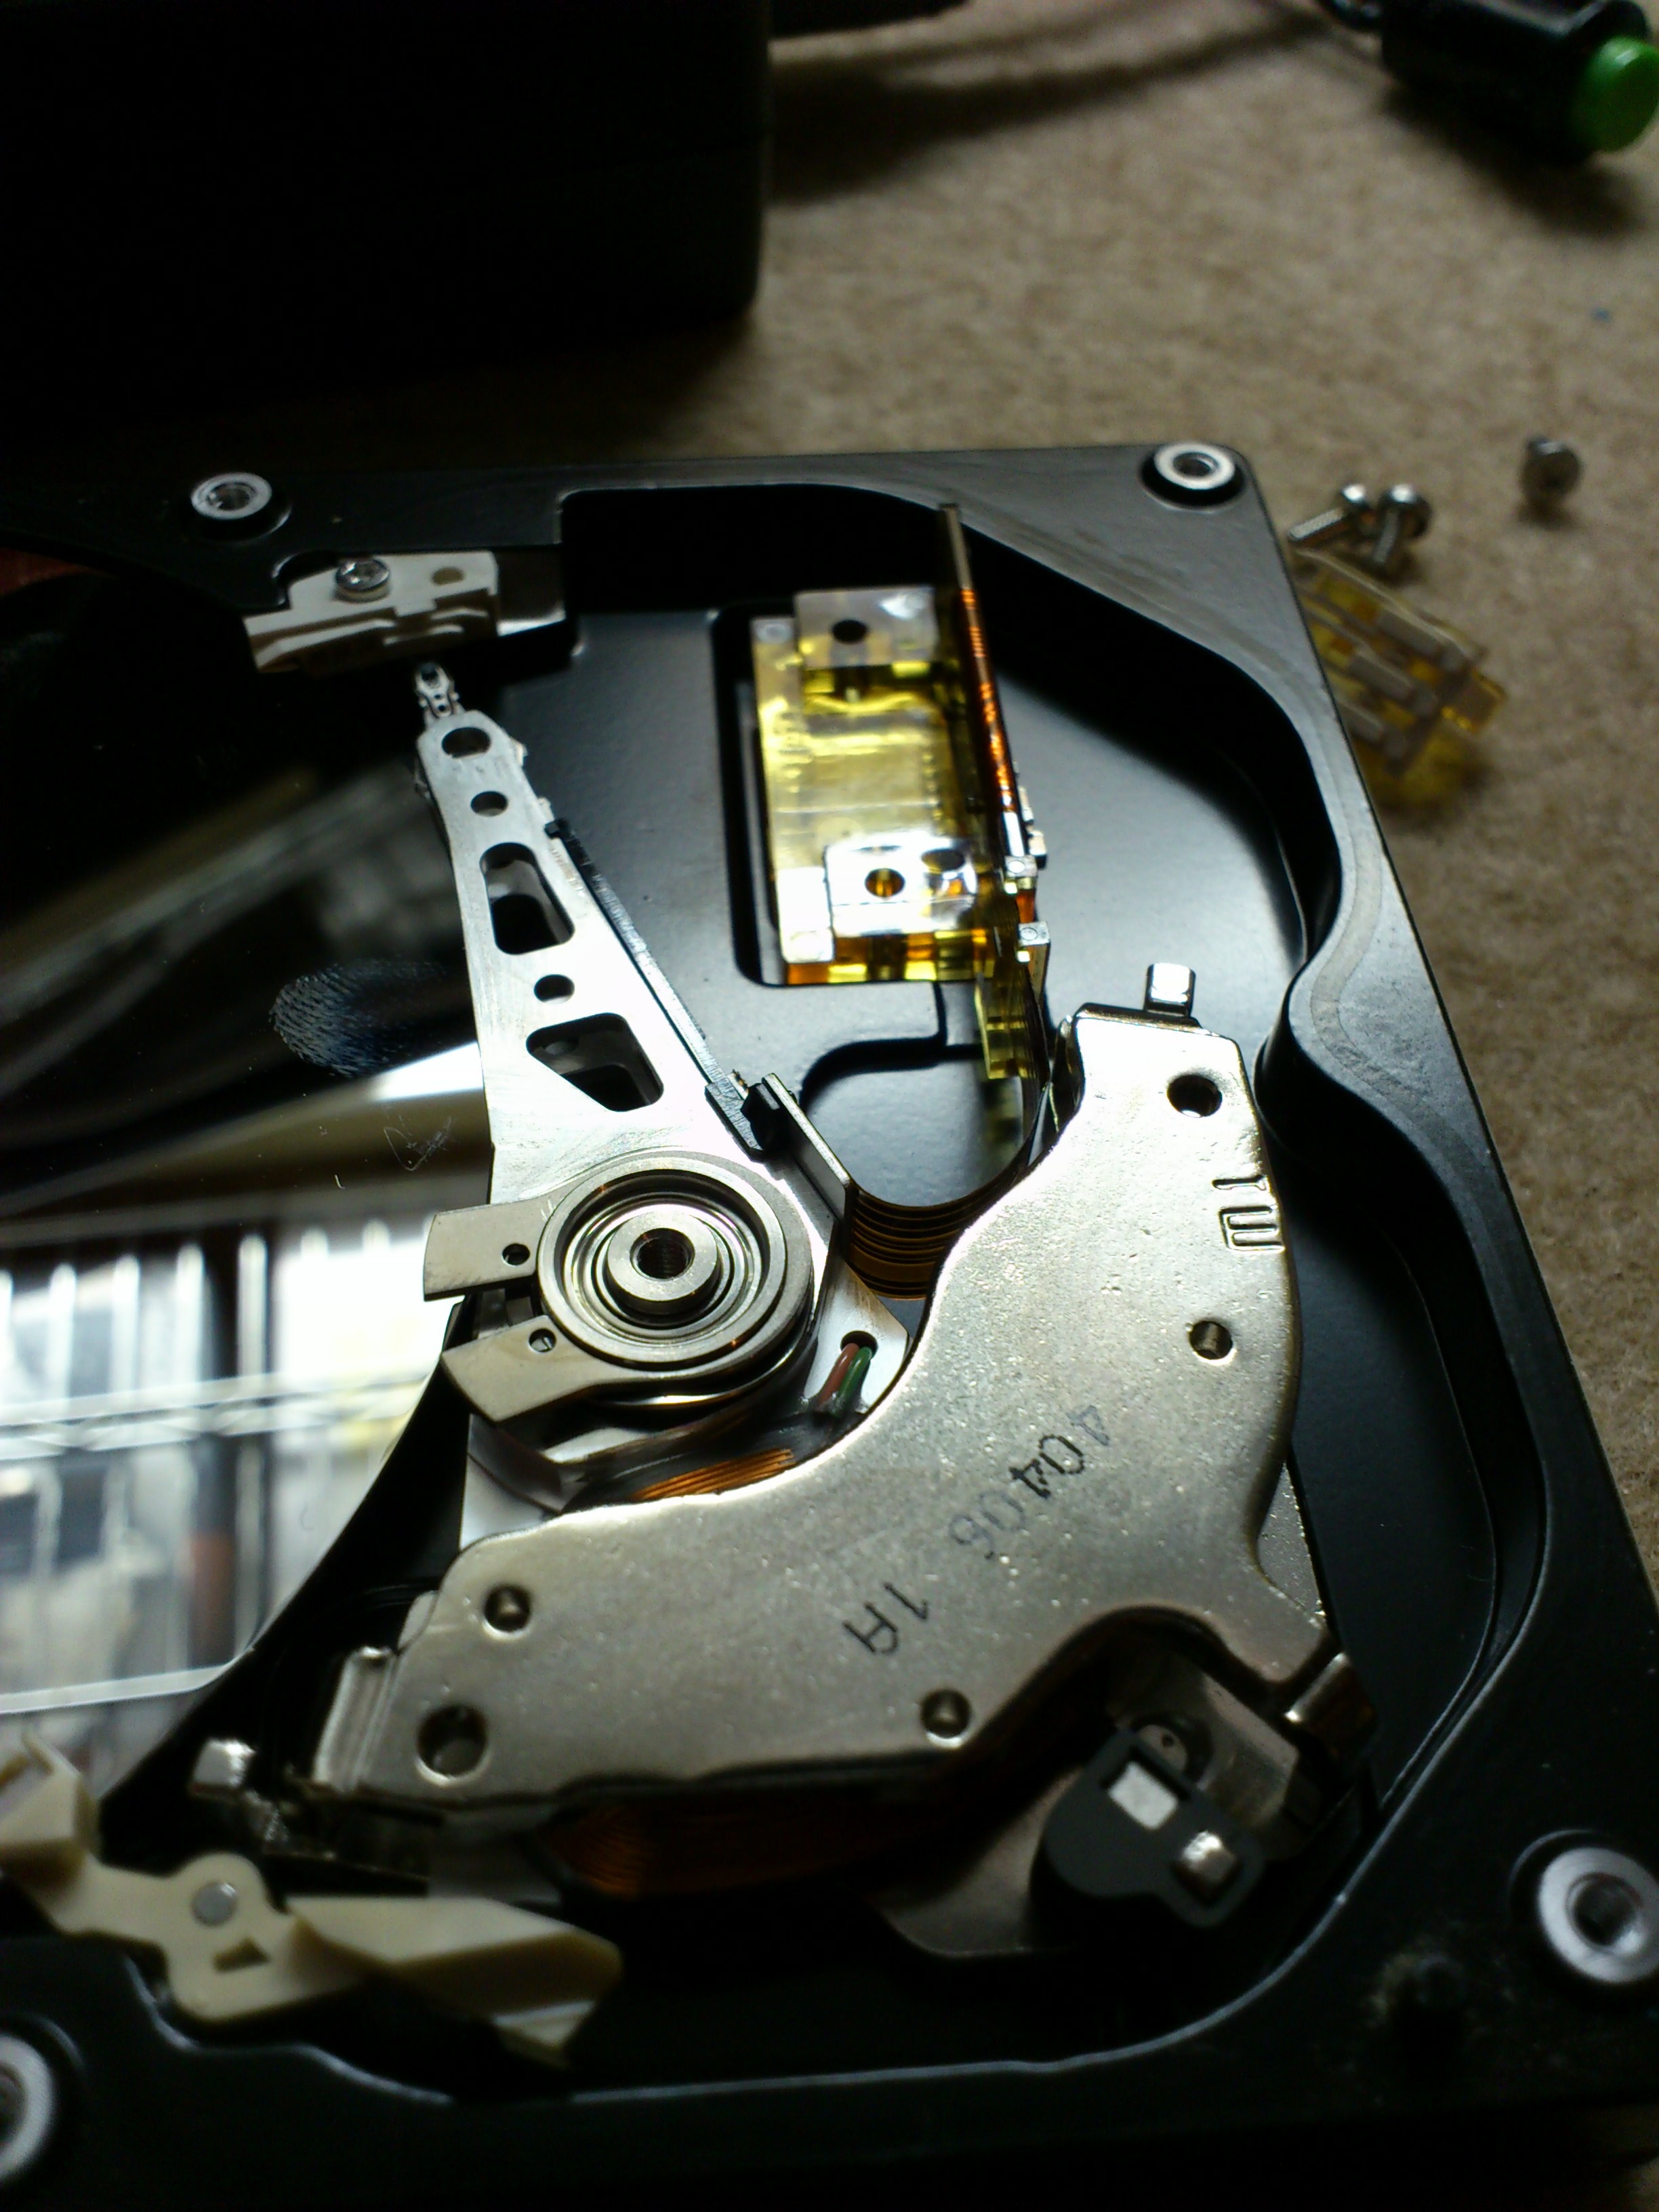
car, wheel, guitar, repair, vehicle, engine, head, motor, decomposition, cylinder, hard disk, automotive engine part